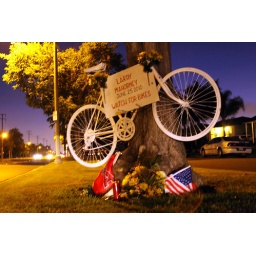
ghost bike near my house, in memory of a cyclist who was struck and killed by a car